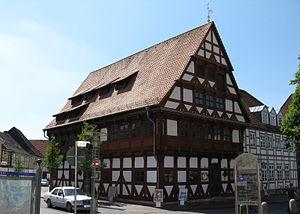
Gifhorn est une ville du Nord de l'Allemagne située dans le Land de Basse-Saxe. En 2013, sa population était de 41 518 habitants.